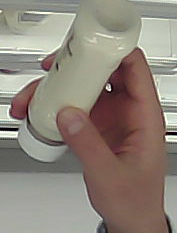
Product: heinz_mayo